John Skinner Wilson (rugby union)

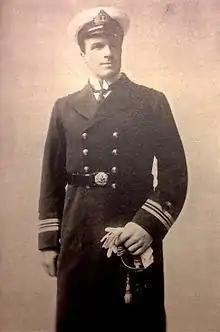

Lieutenant-Commander John Skinner Wilson (10 March 1884 – 31 May 1916) was a Trinidad-born rugby player, who represented , United Services RFC and London Scottish FC. He enrolled in the Royal Navy in 1898. He was killed in World War I in the Battle of Jutland, serving as Lieutenant-Commander aboard . He is remembered on panel 10 at the Plymouth Naval Memorial.